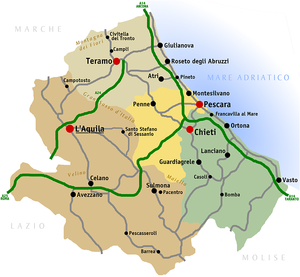
Le Cerasuolo d'Abruzzo est un vin rouge ou rosé italien, produit dans les Abruzzes selon une dénomination d'origine contrôlée.
Le Montepulciano d'Abruzzo rosso riserva est un vin rouge italien, produit dans les Abruzzes selon une dénomination d'origine contrôlée.
Le Montepulciano d'Abruzzo rosso est un vin rouge italien, produit dans les Abruzzes selon une dénomination d'origine contrôlée.
Le Montepulciano d'Abruzzo est un vignoble italien de la région Abruzzes doté d'une appellation DOC depuis le 24 mai 1968.
Le trebbiano des Abruzzes est un vin blanc italien, produit dans les Abruzzes selon une dénomination d'origine contrôlée. En 2012, un trebbiano de Valentini 2007 remporte la récompense de meilleur vin italien